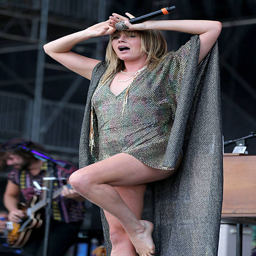
folk rock artist performs onstage during day .